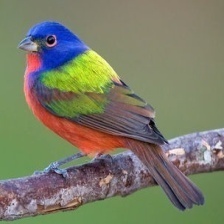
Species: PAINTED BUNTING
Scientific name: PASSERINA CIRIS
ImageNet parent category: indigo_bunting